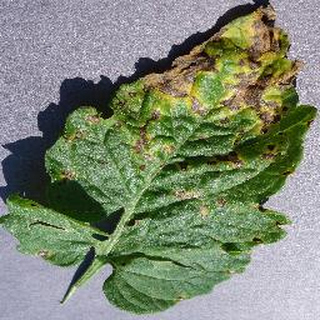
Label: tomato_septoria_leaf_spot